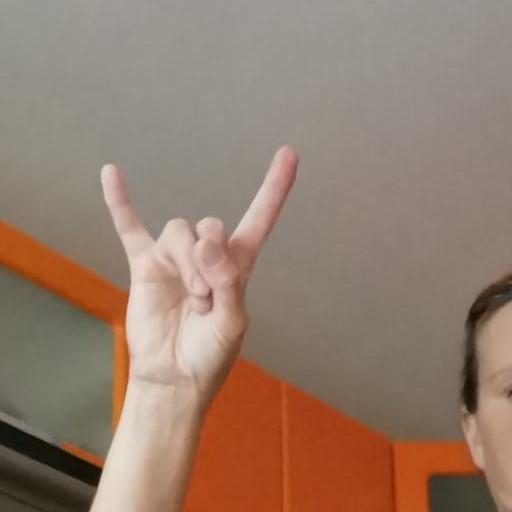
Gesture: rock